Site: brandenburg
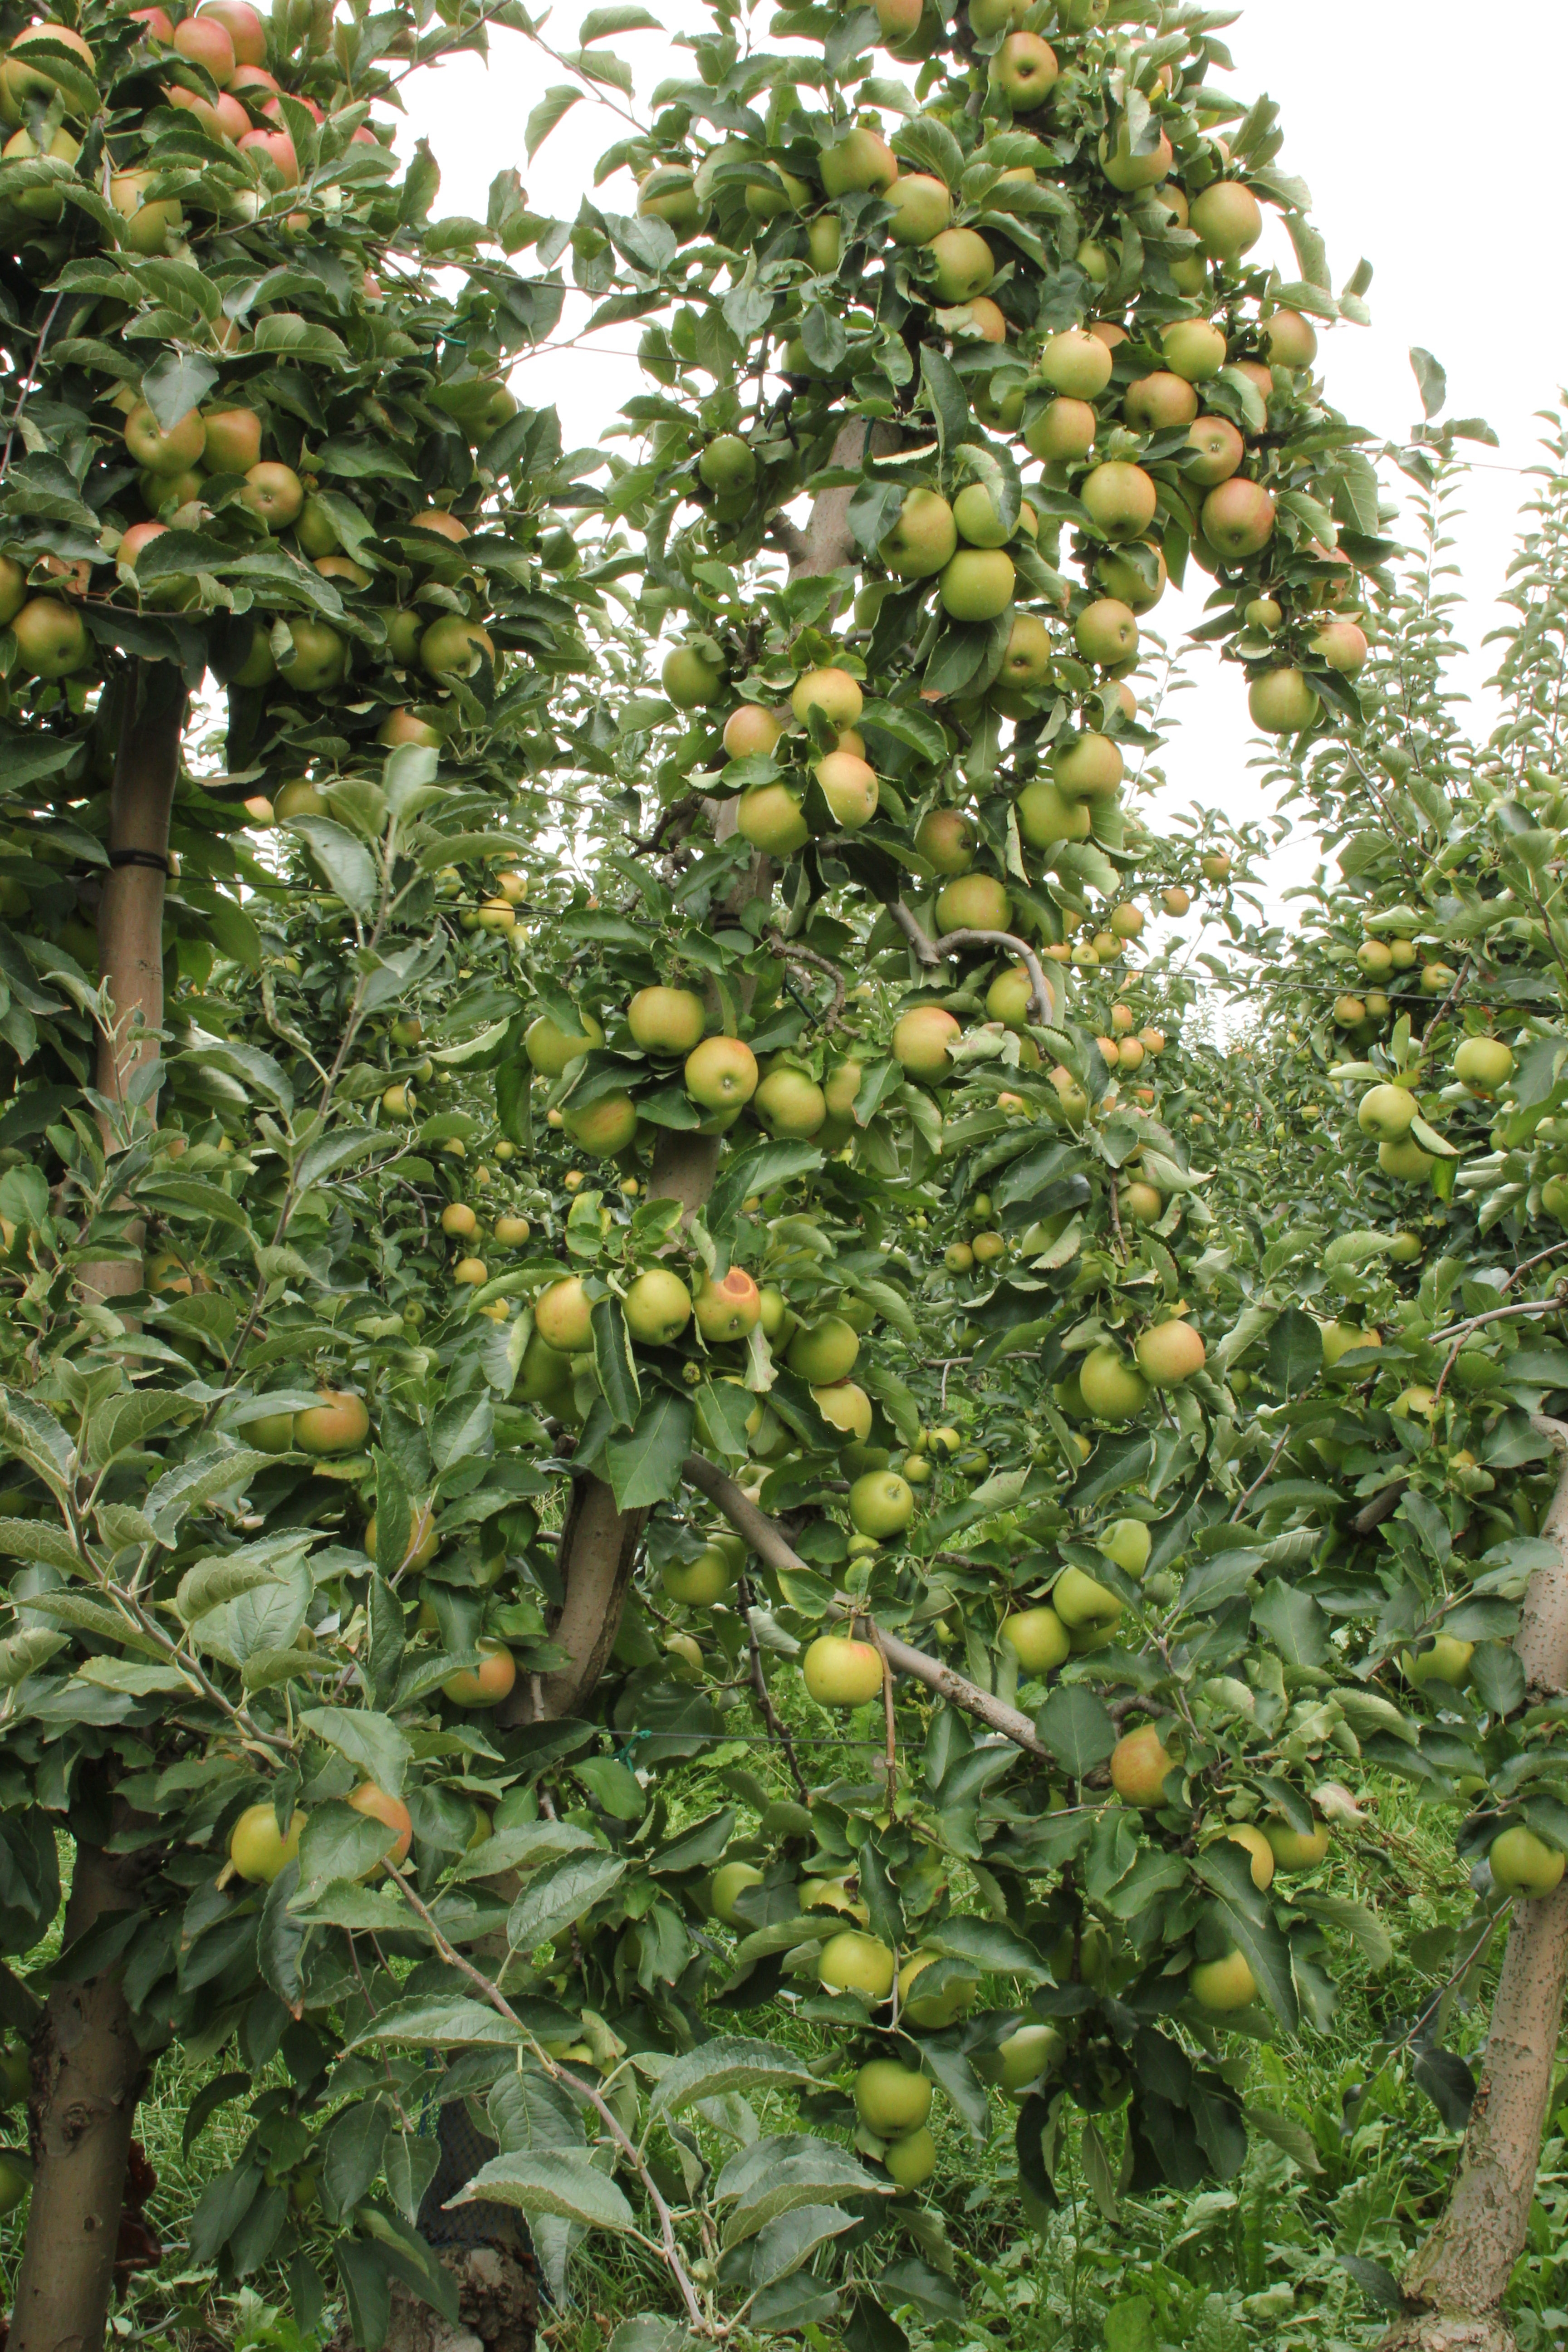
Growth stage (BBCH 87): Maturity of fruit and seed